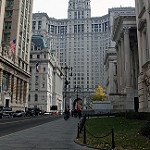
Label: street